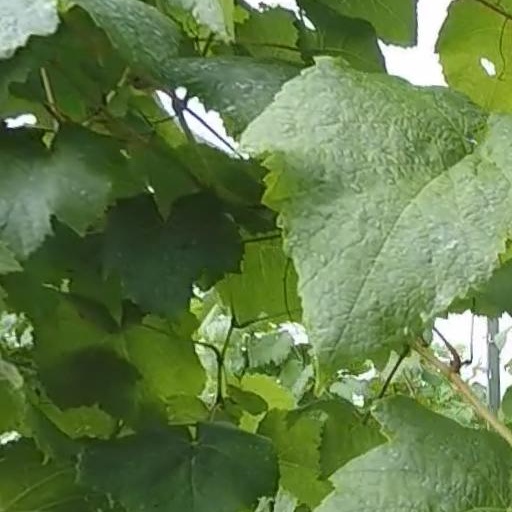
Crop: grape